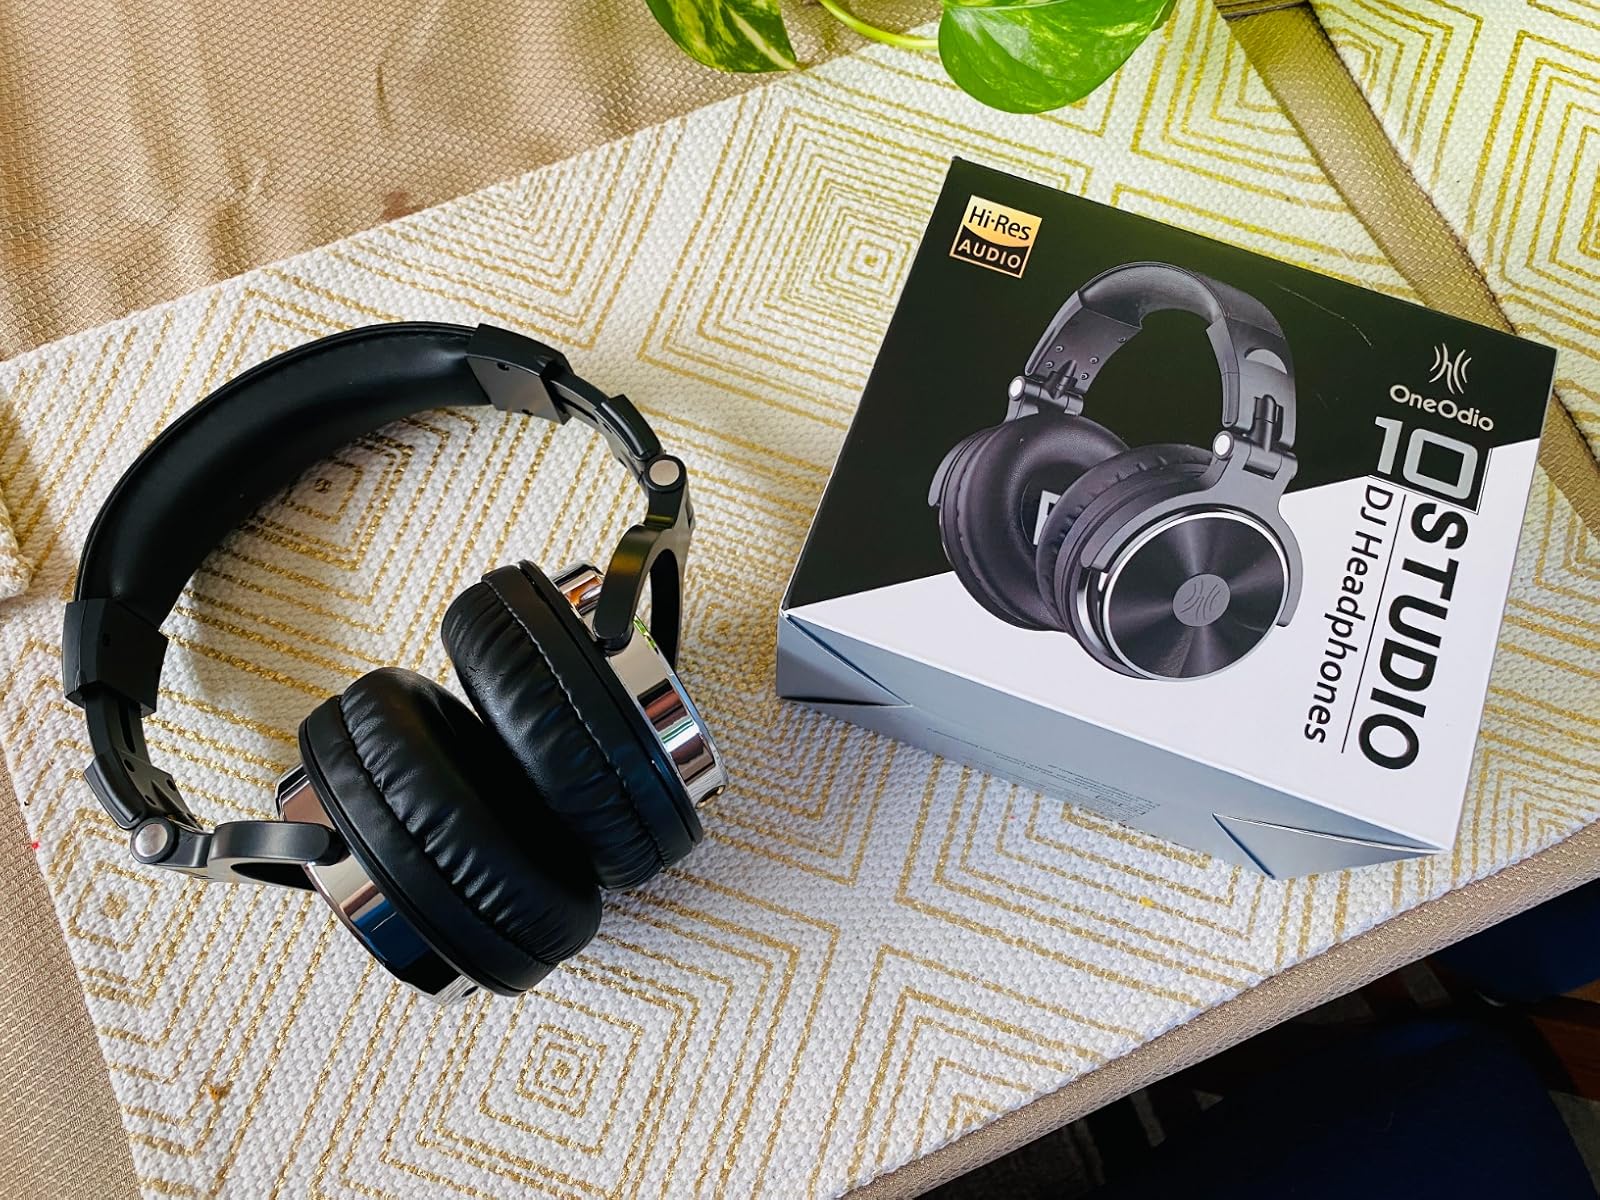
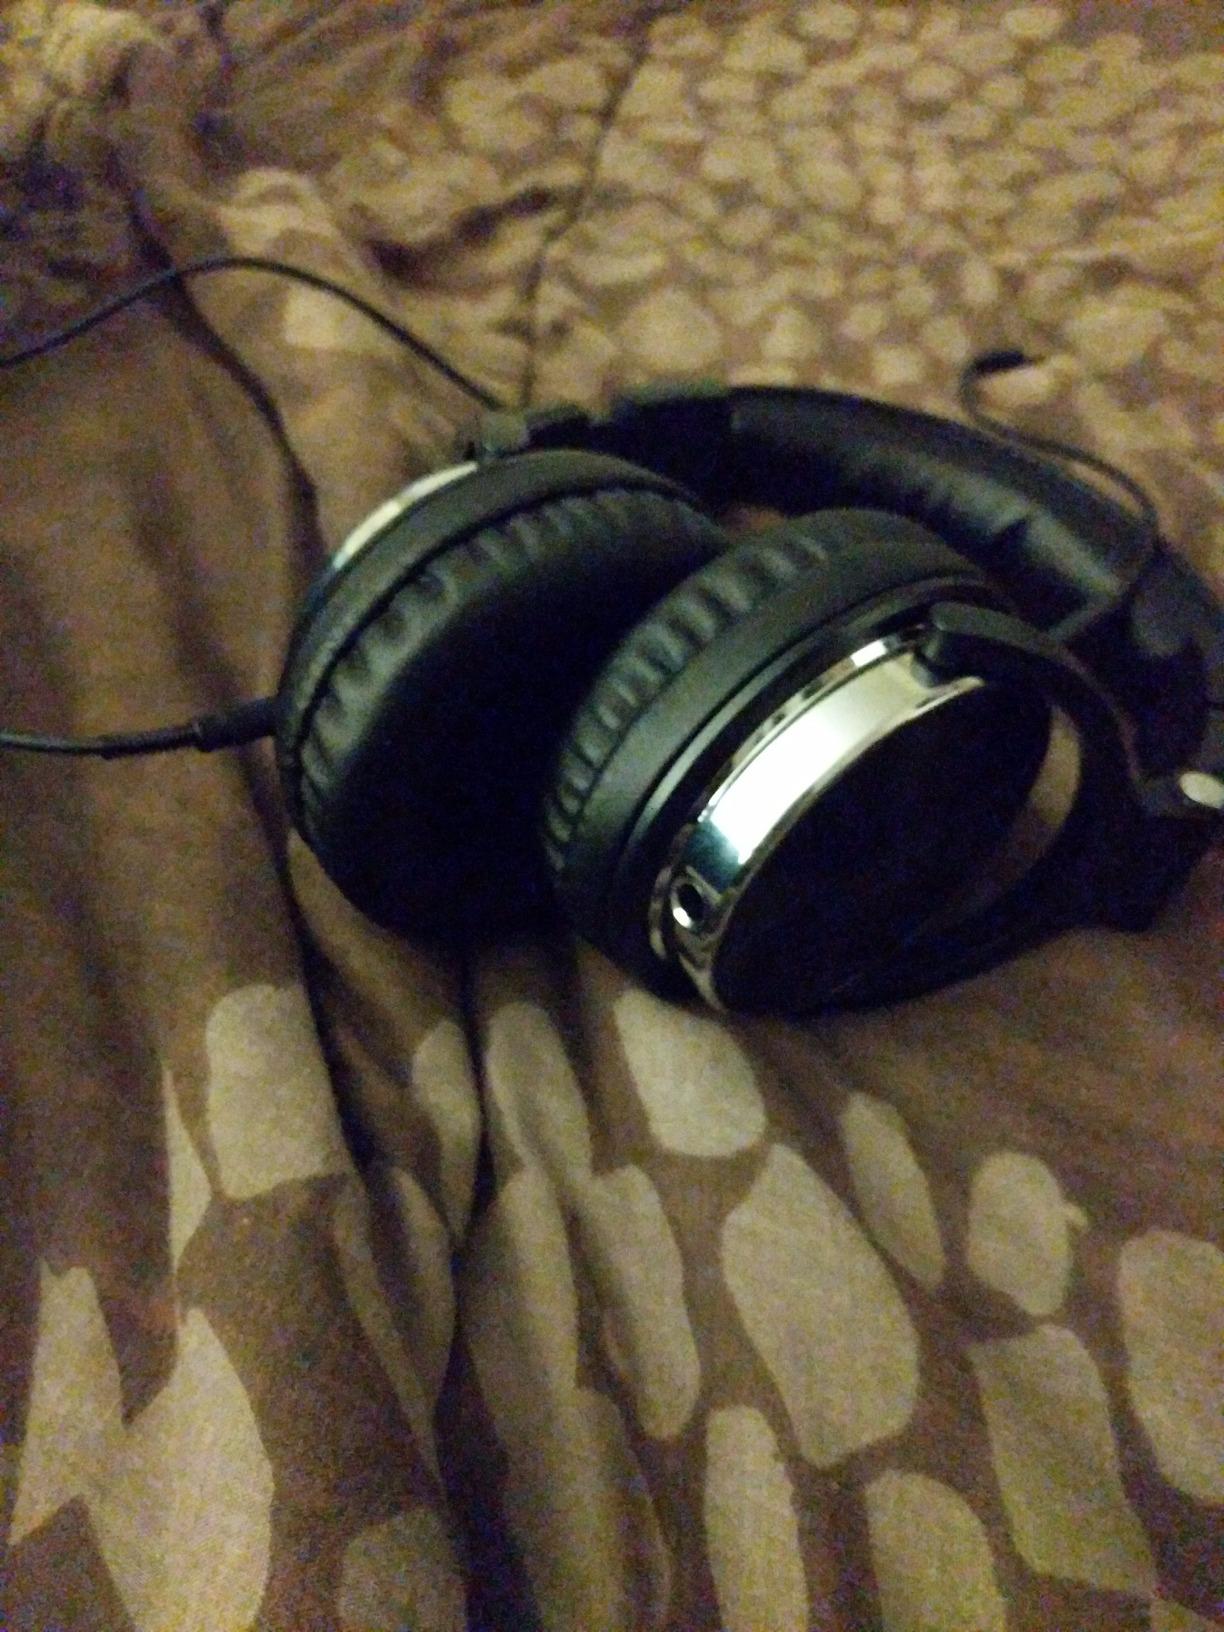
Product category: headphones
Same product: yes